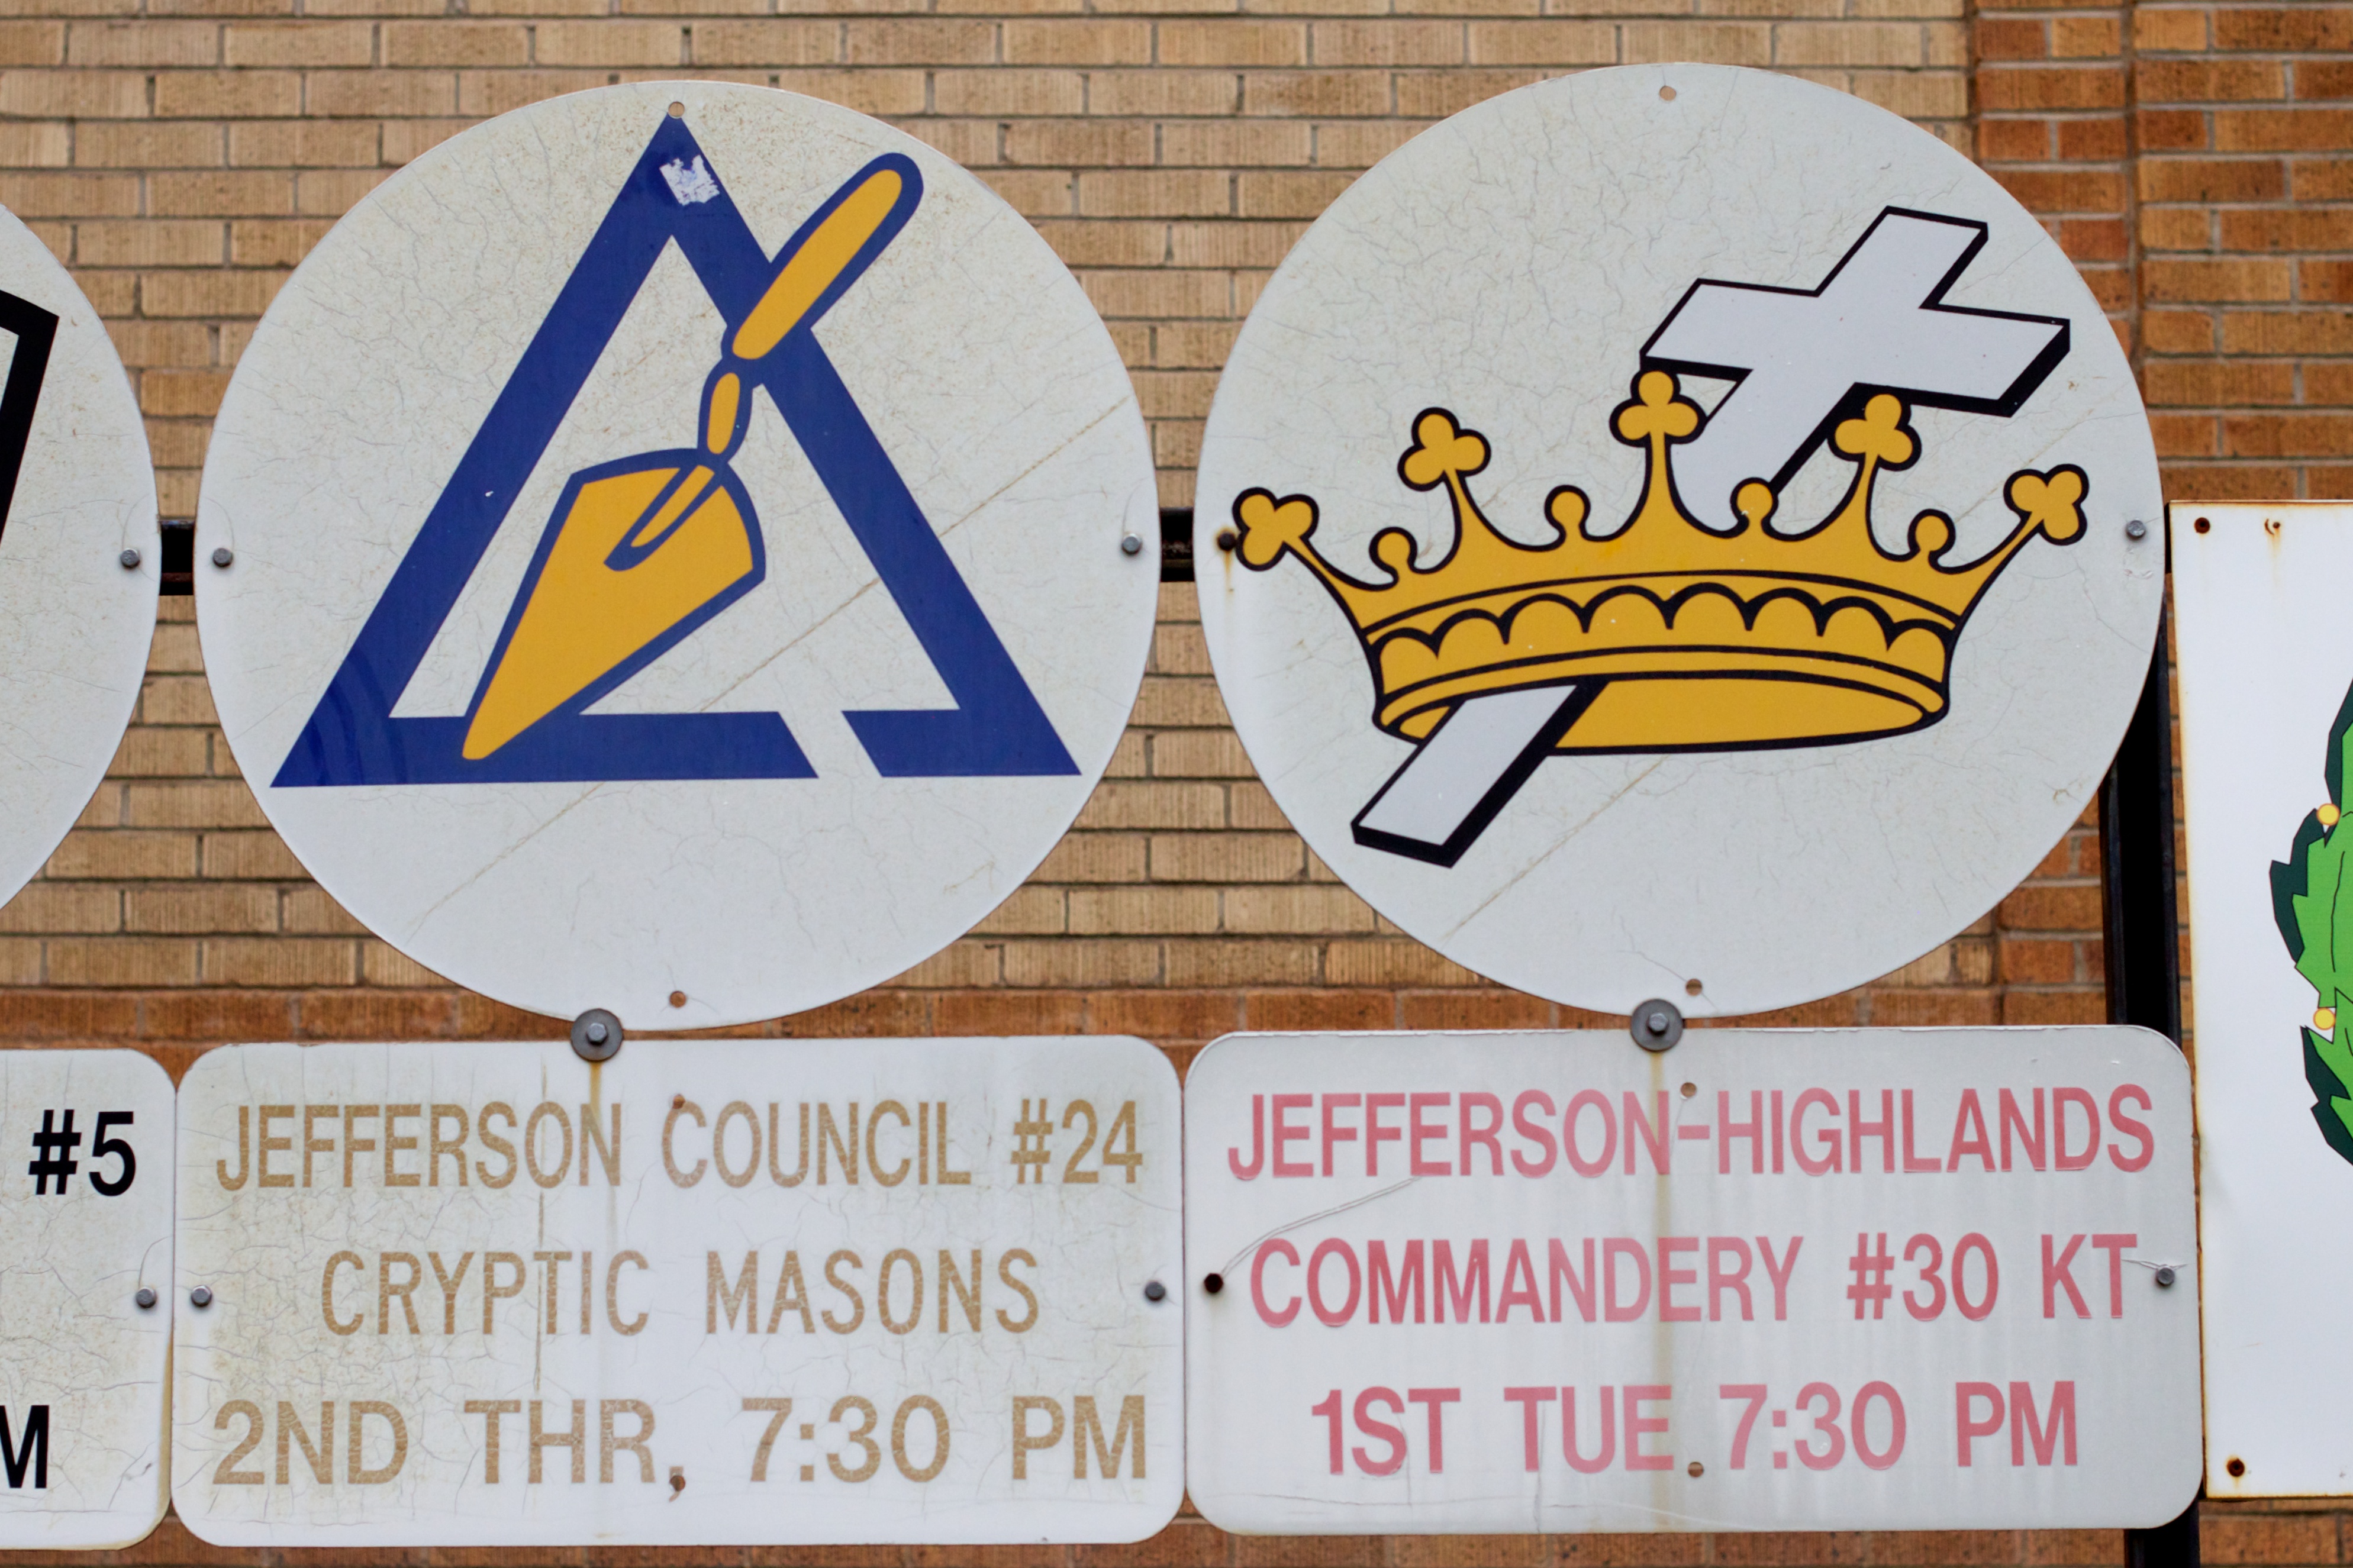
number, advertising, sign, banner, street sign, signage, label, brand, odyssey, traffic sign